Building material

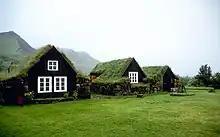
Sod buildings in Iceland

Brush structures are built entirely from plant parts and were used in various cultures such as Native Americans and pygmy peoples in Africa. These are built mostly with branches, twigs and leaves, and bark, similar to a beaver's lodge. These were variously named wikiups, lean-tos, and so forth.